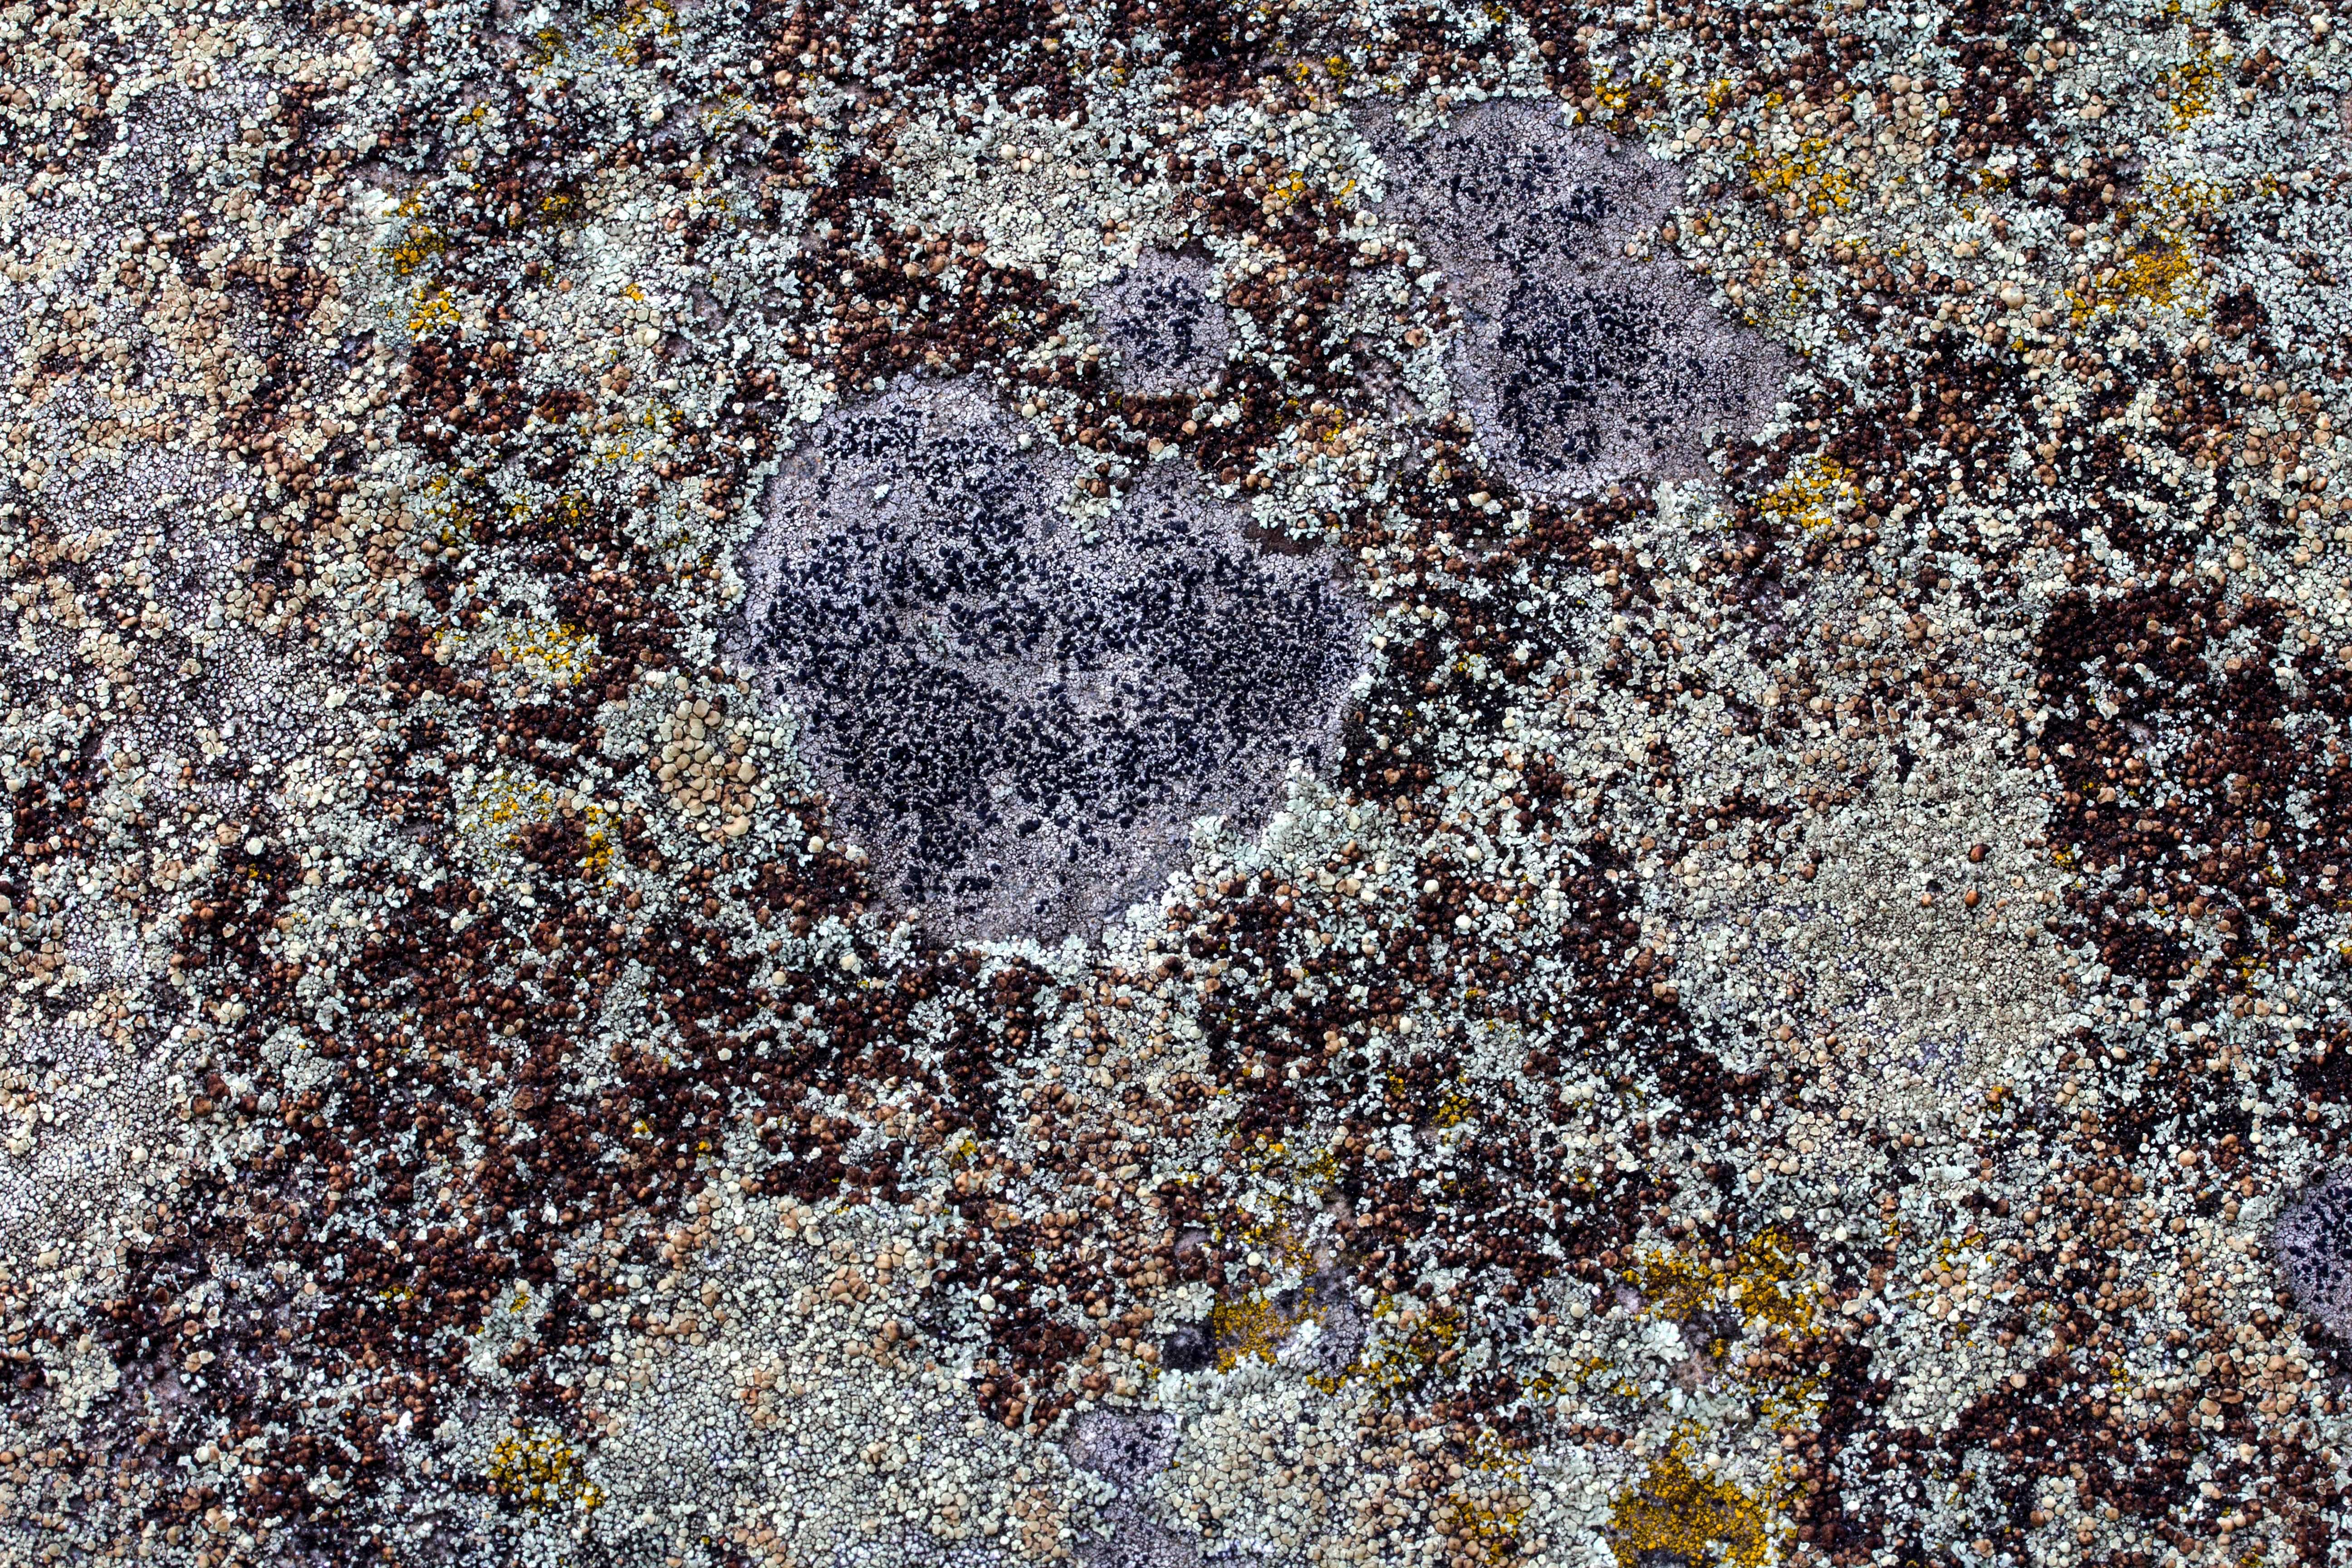
rock, structure, texture, leaf, frost, wall, asphalt, soil, material, weave, background, geology, wattle, flooring, road surface